Timeline of Leicester

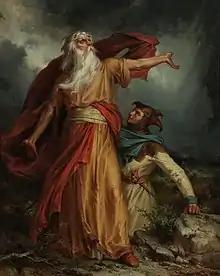
Leicester's mythical founder King Leir depicted by George Frederick Bensell.

The following is a timeline of the history of the city of Leicester, the county town of Leicestershire, in England.